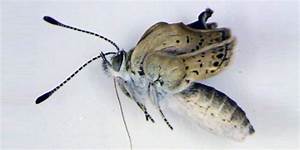
Label: butterfly